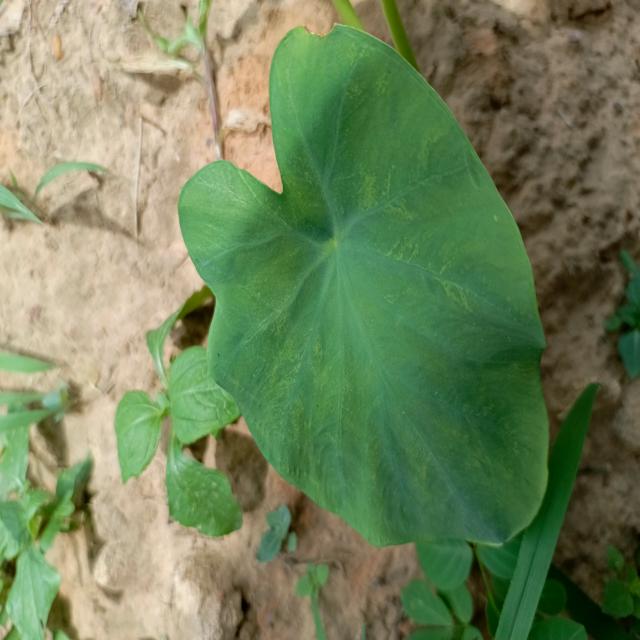
Label: Healthy